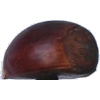
Label: chestnut